Single-layer materials

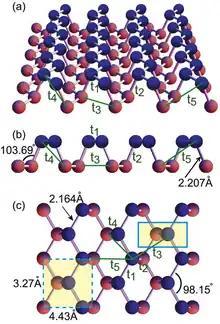
Phosphorene structure: (a) tilted view, (b) side view, (c) top view. Red (blue) balls represent phosphorus atoms in the lower (upper) layer.

Phosphorene is a 2-dimensional, crystalline allotrope of phosphorus. Its mono-atomic hexagonal structure makes it conceptually similar to graphene. However, phosphorene has substantially different electronic properties; in particular it possesses a nonzero band gap while displaying high electron mobility. This property potentially makes it a better semiconductor than graphene.